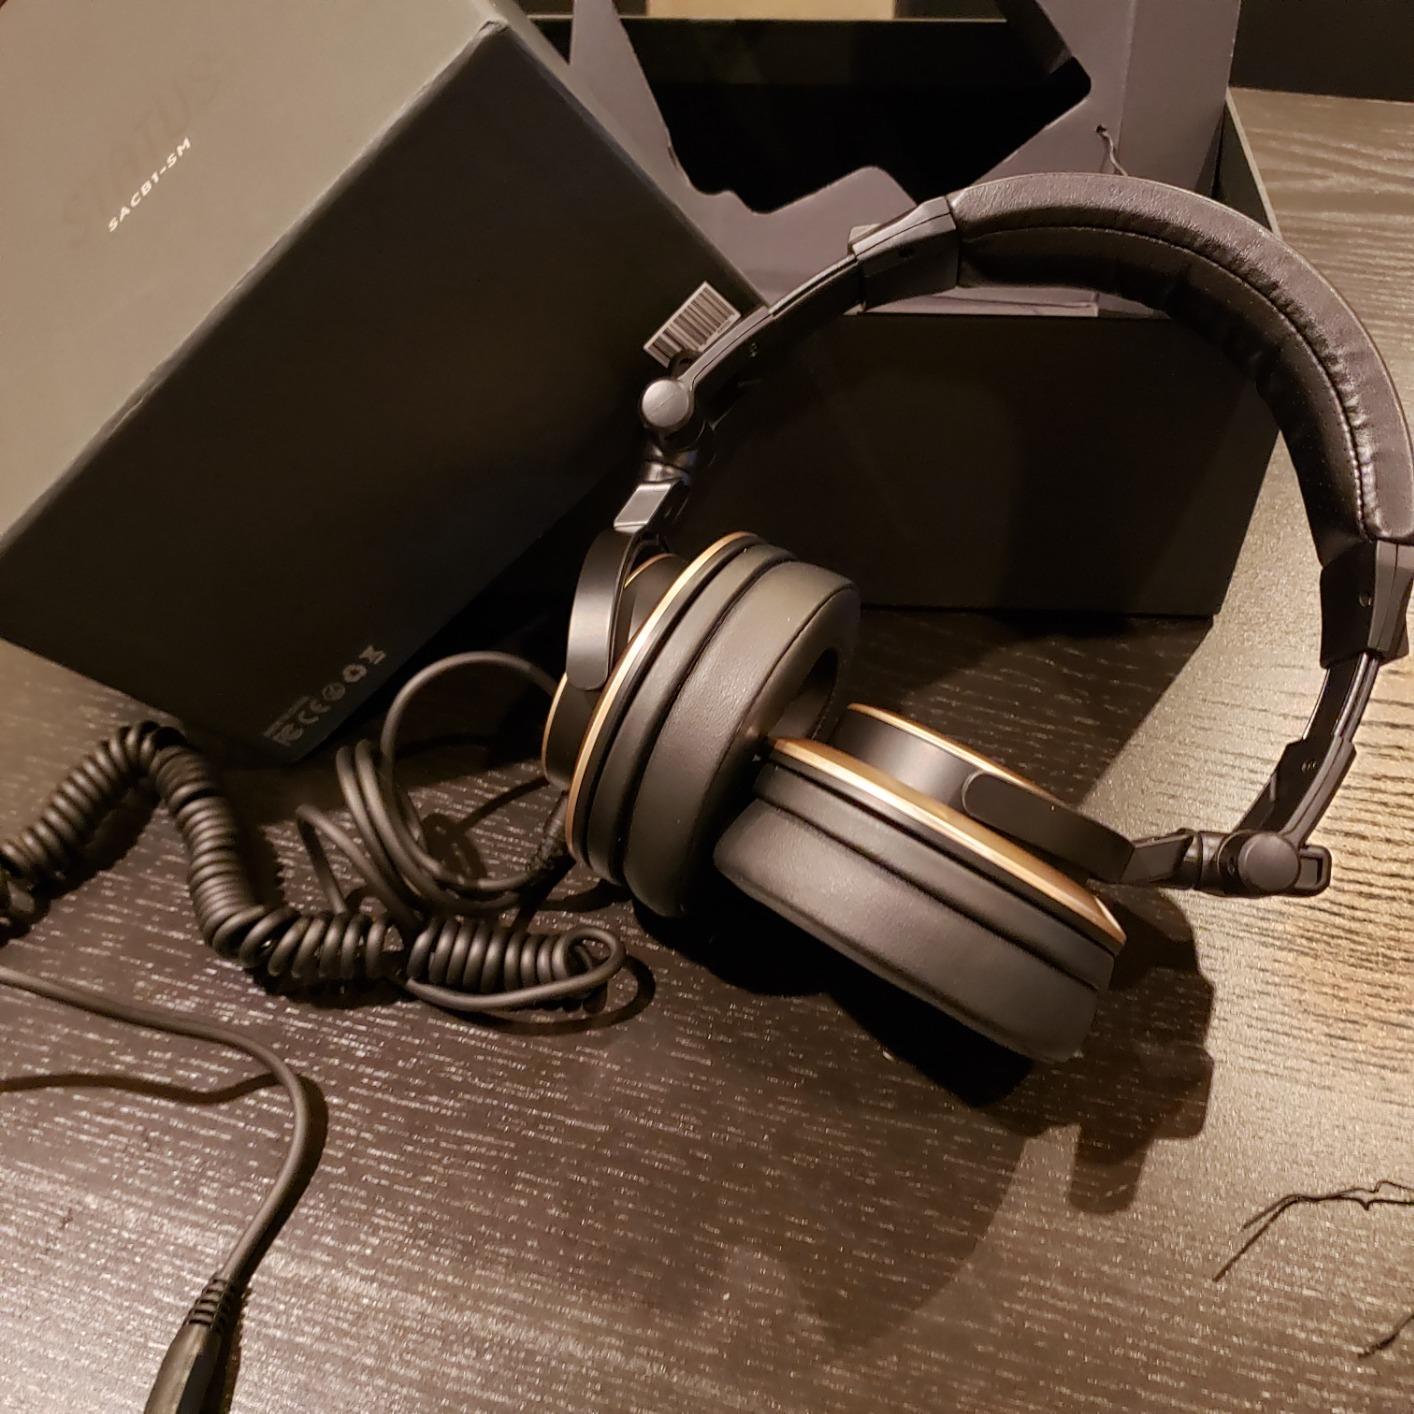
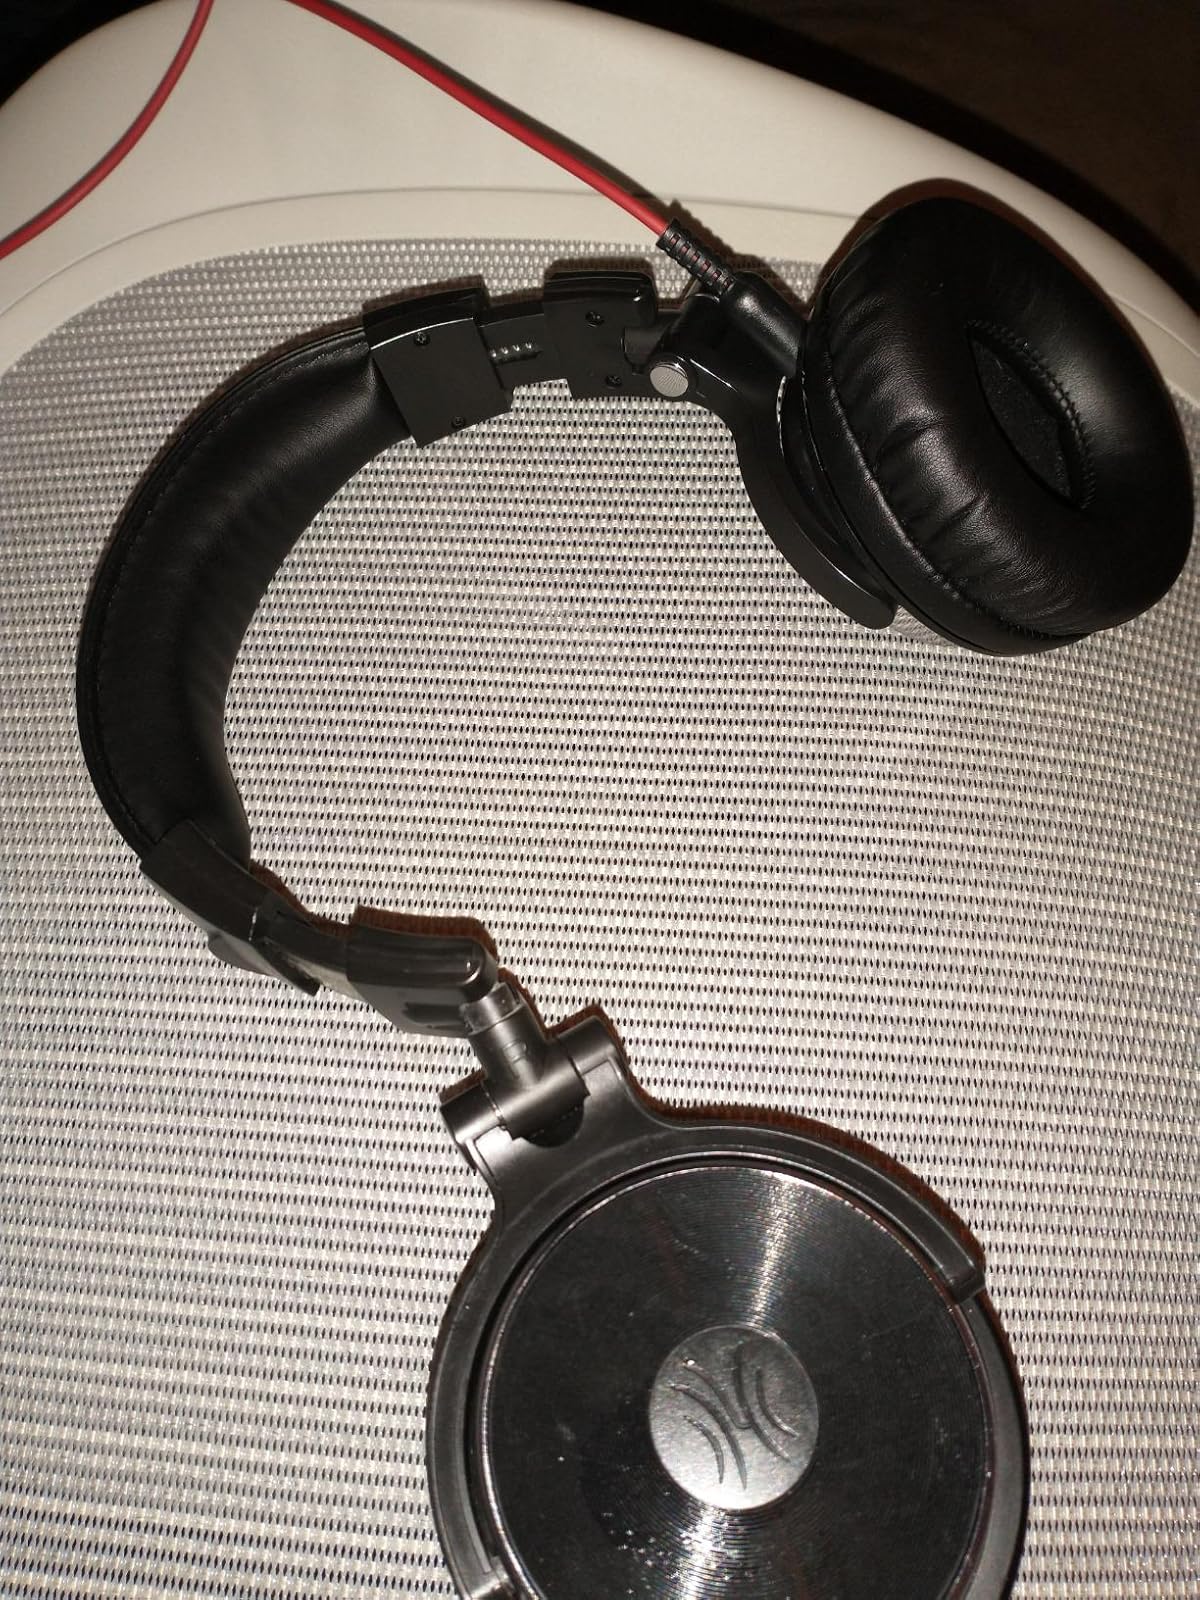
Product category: headphones
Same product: no